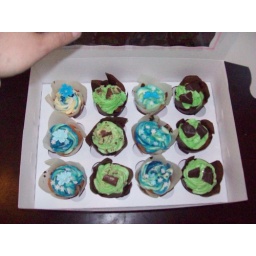
Box of mint themed cakes in box